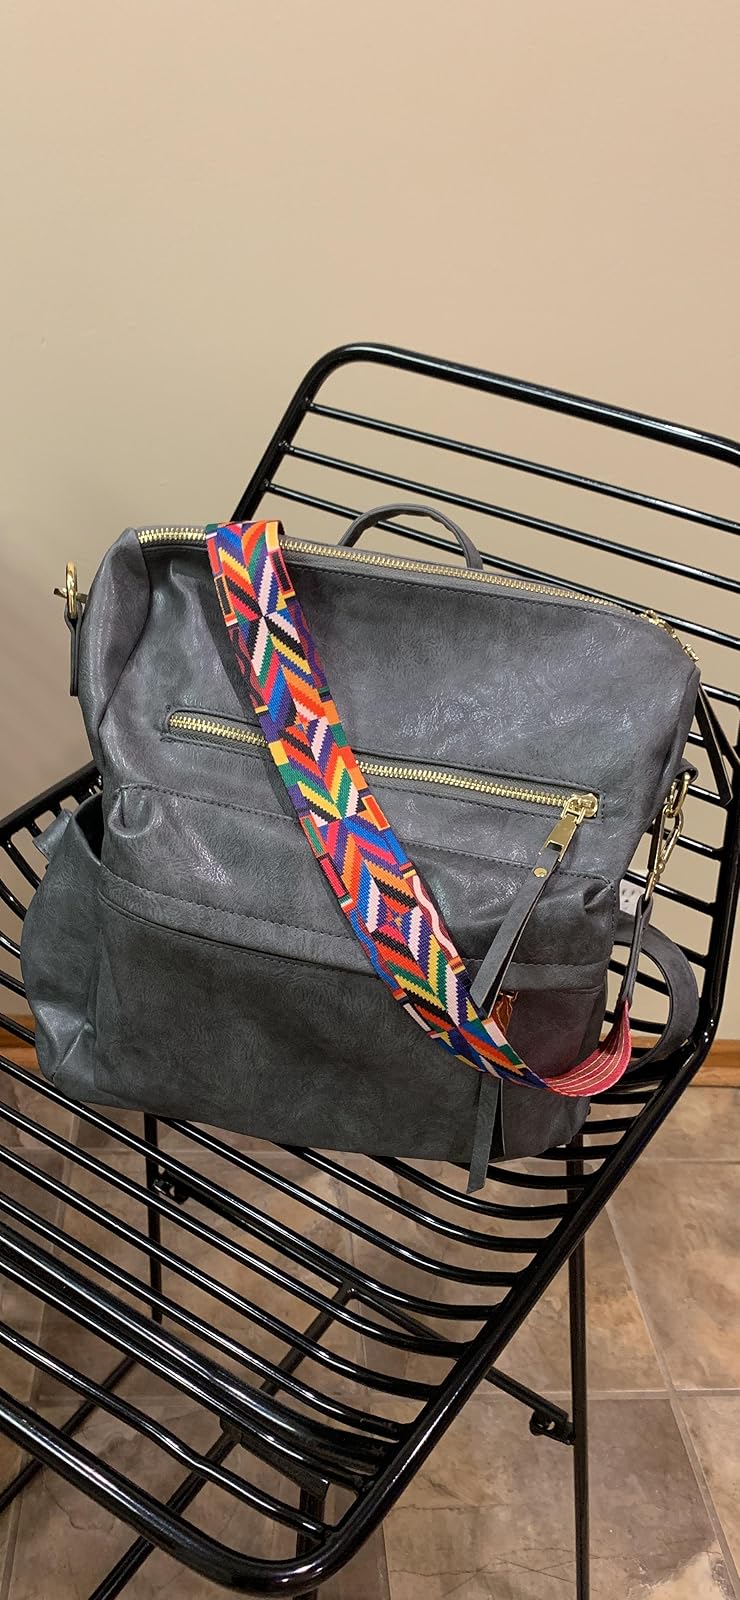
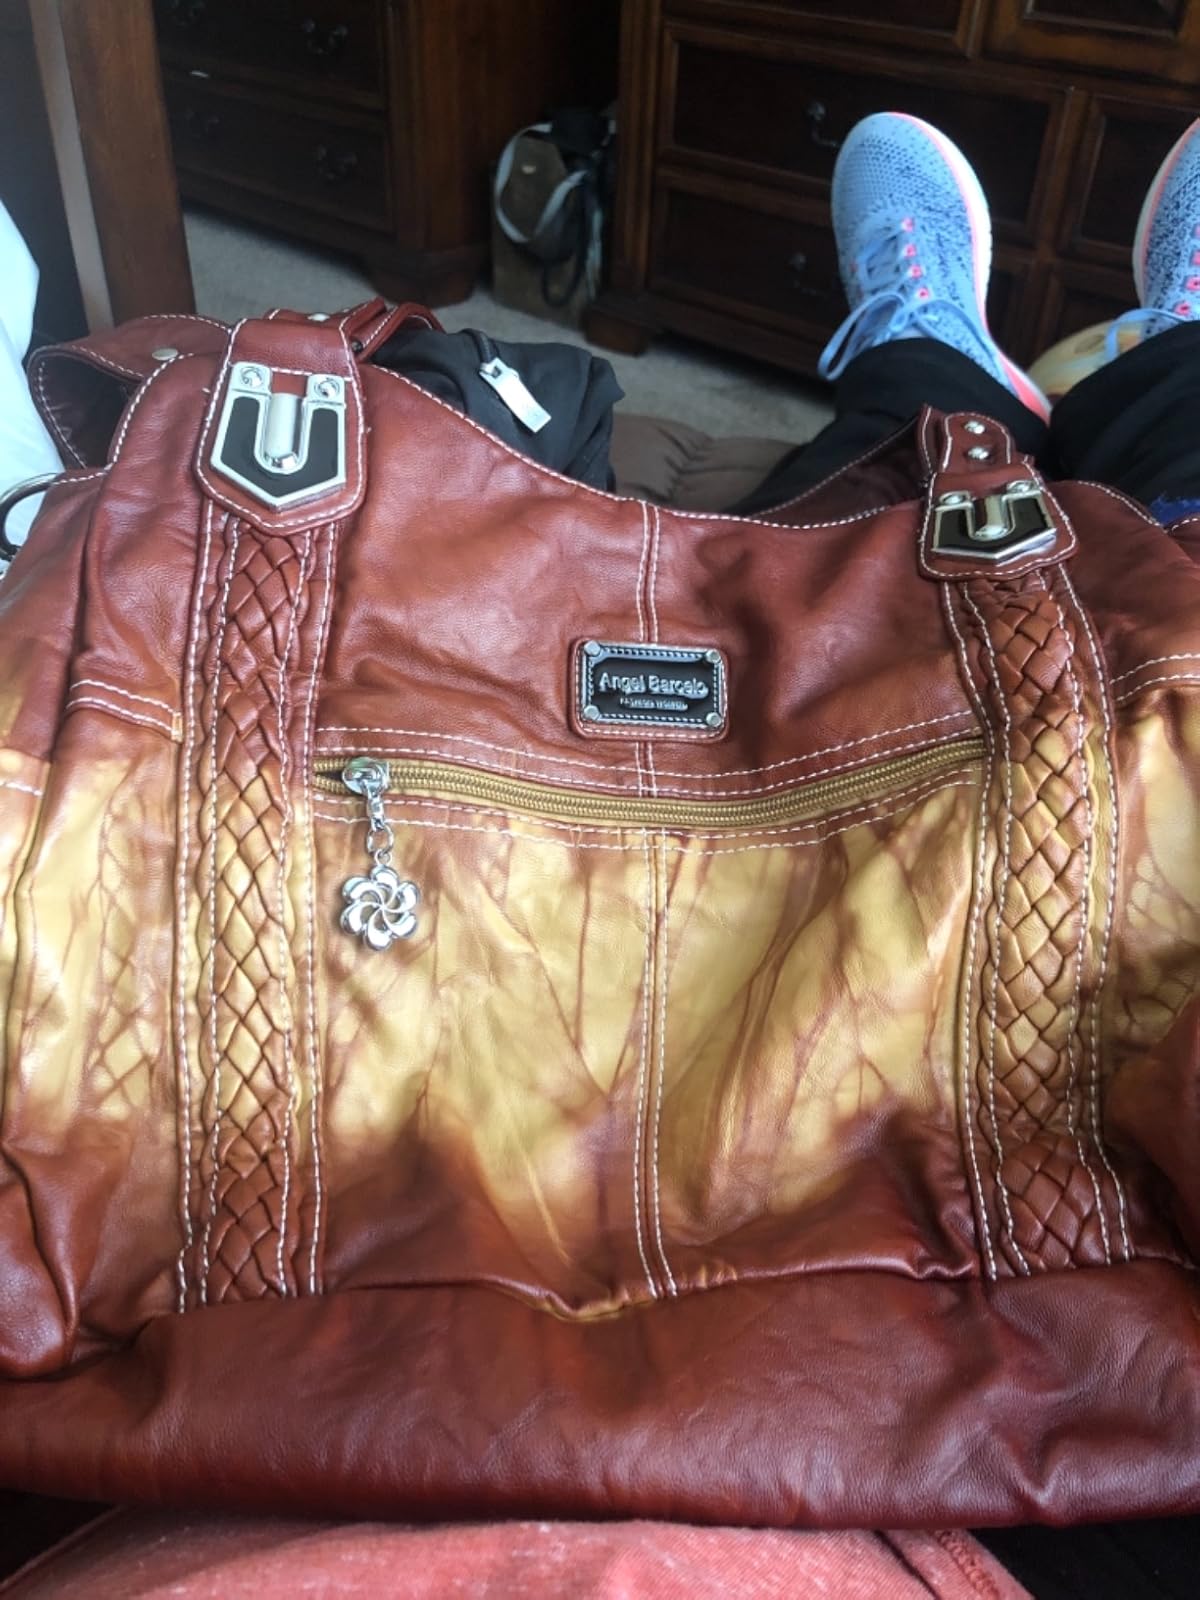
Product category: accessories_handbag
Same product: no